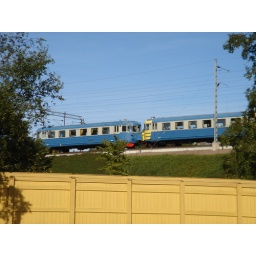
old train cars in Helsinki (size reduced to 50%)